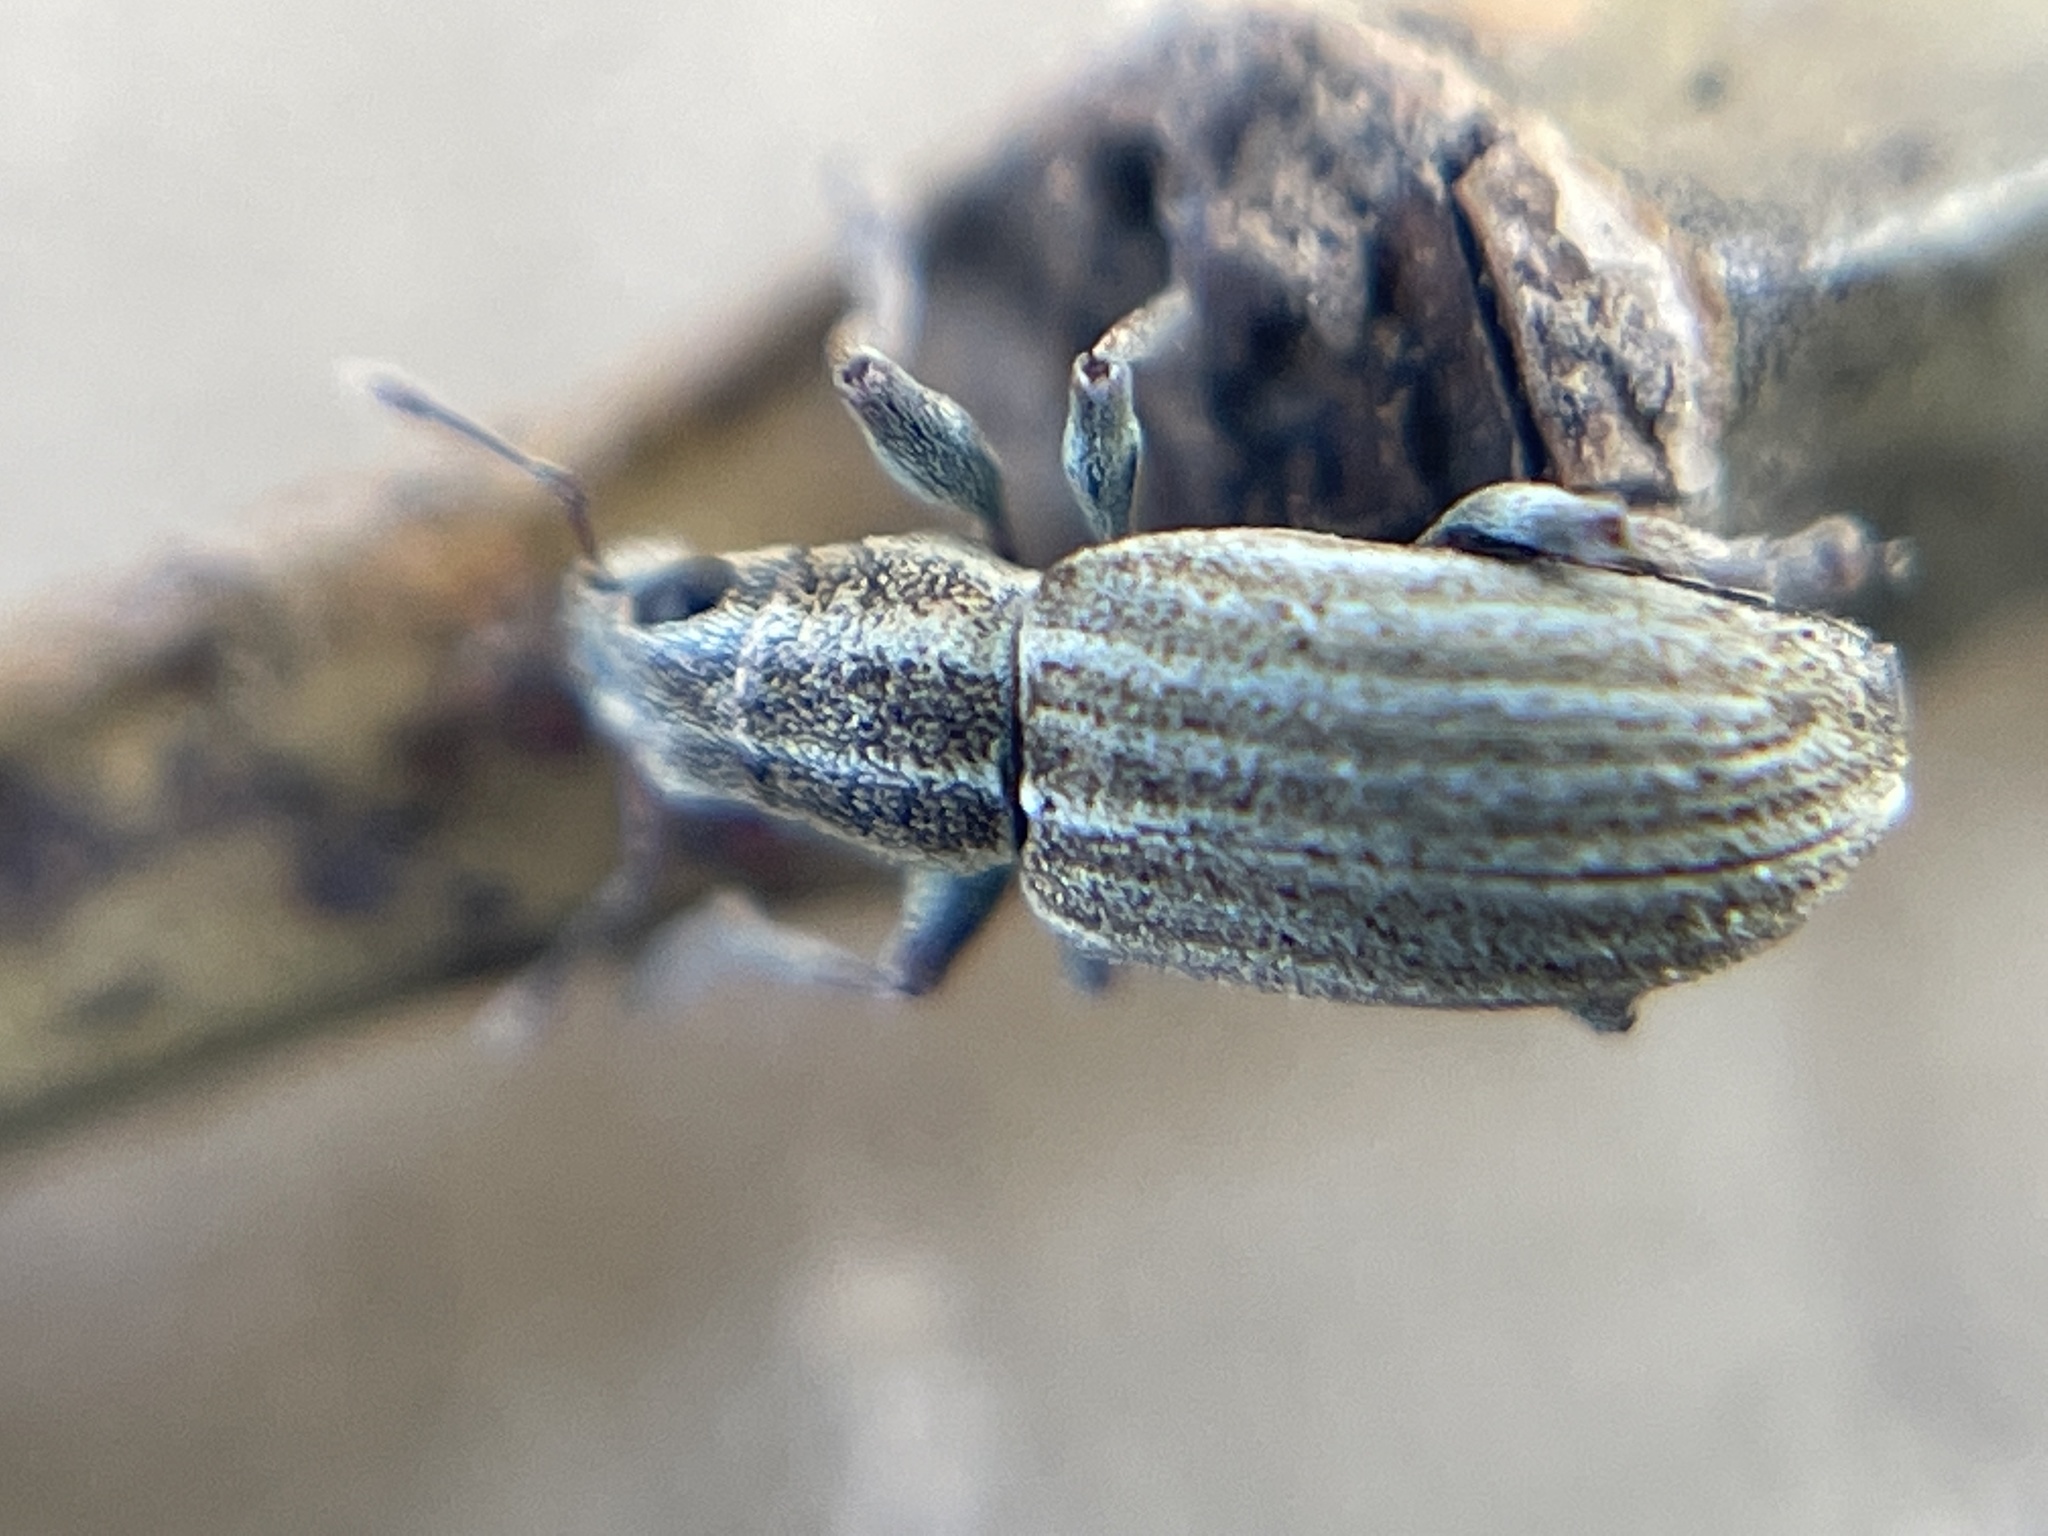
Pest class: pea_leaf_weevil